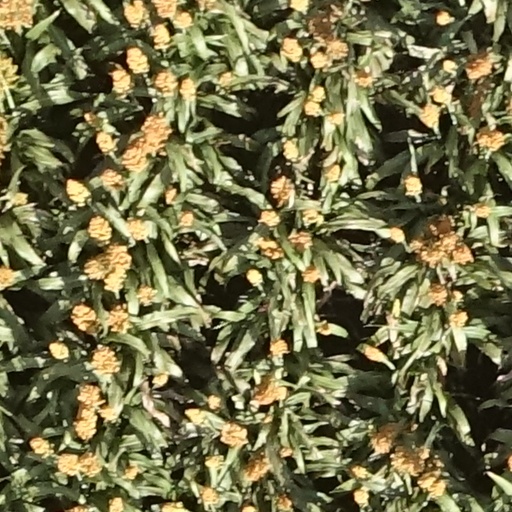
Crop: sorghum